British Empire

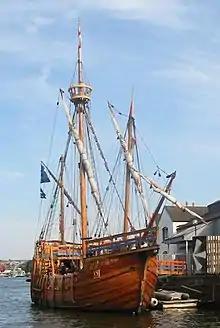
A replica of the "Matthew", John Cabot's ship used for his second voyage to the New World in 1497

The foundations of the British Empire were laid when England and Scotland were separate kingdoms. In 1496, King Henry VII of England, following the successes of Spain and Portugal in overseas exploration, commissioned John Cabot to lead an expedition to discover a northwest passage to Asia via the North Atlantic. Cabot sailed in 1497, five years after the first voyage of Christopher Columbus, and made landfall on the coast of Newfoundland. He believed he had reached Asia, and there was no attempt to found a colony. Cabot led another voyage to the Americas the following year but did not return; it is unknown what happened to his ships.